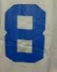
Number: 8